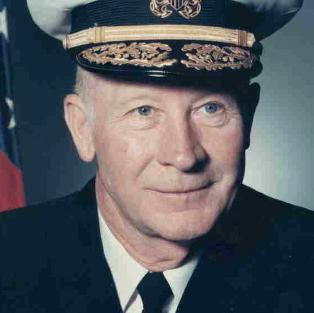
Age: 58